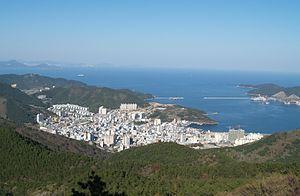
Okpo est un dong de la ville de Geoje dans la province du Gyeongsang du Sud, en Corée du Sud. Le village est situé sur le côté oriental de l'Île de Geoje.